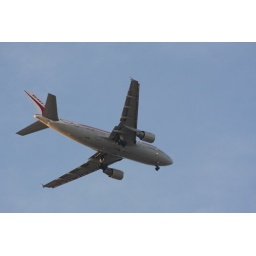
Air India flight descending to land in Chennai - caught while flying over Mylapore under clear sky